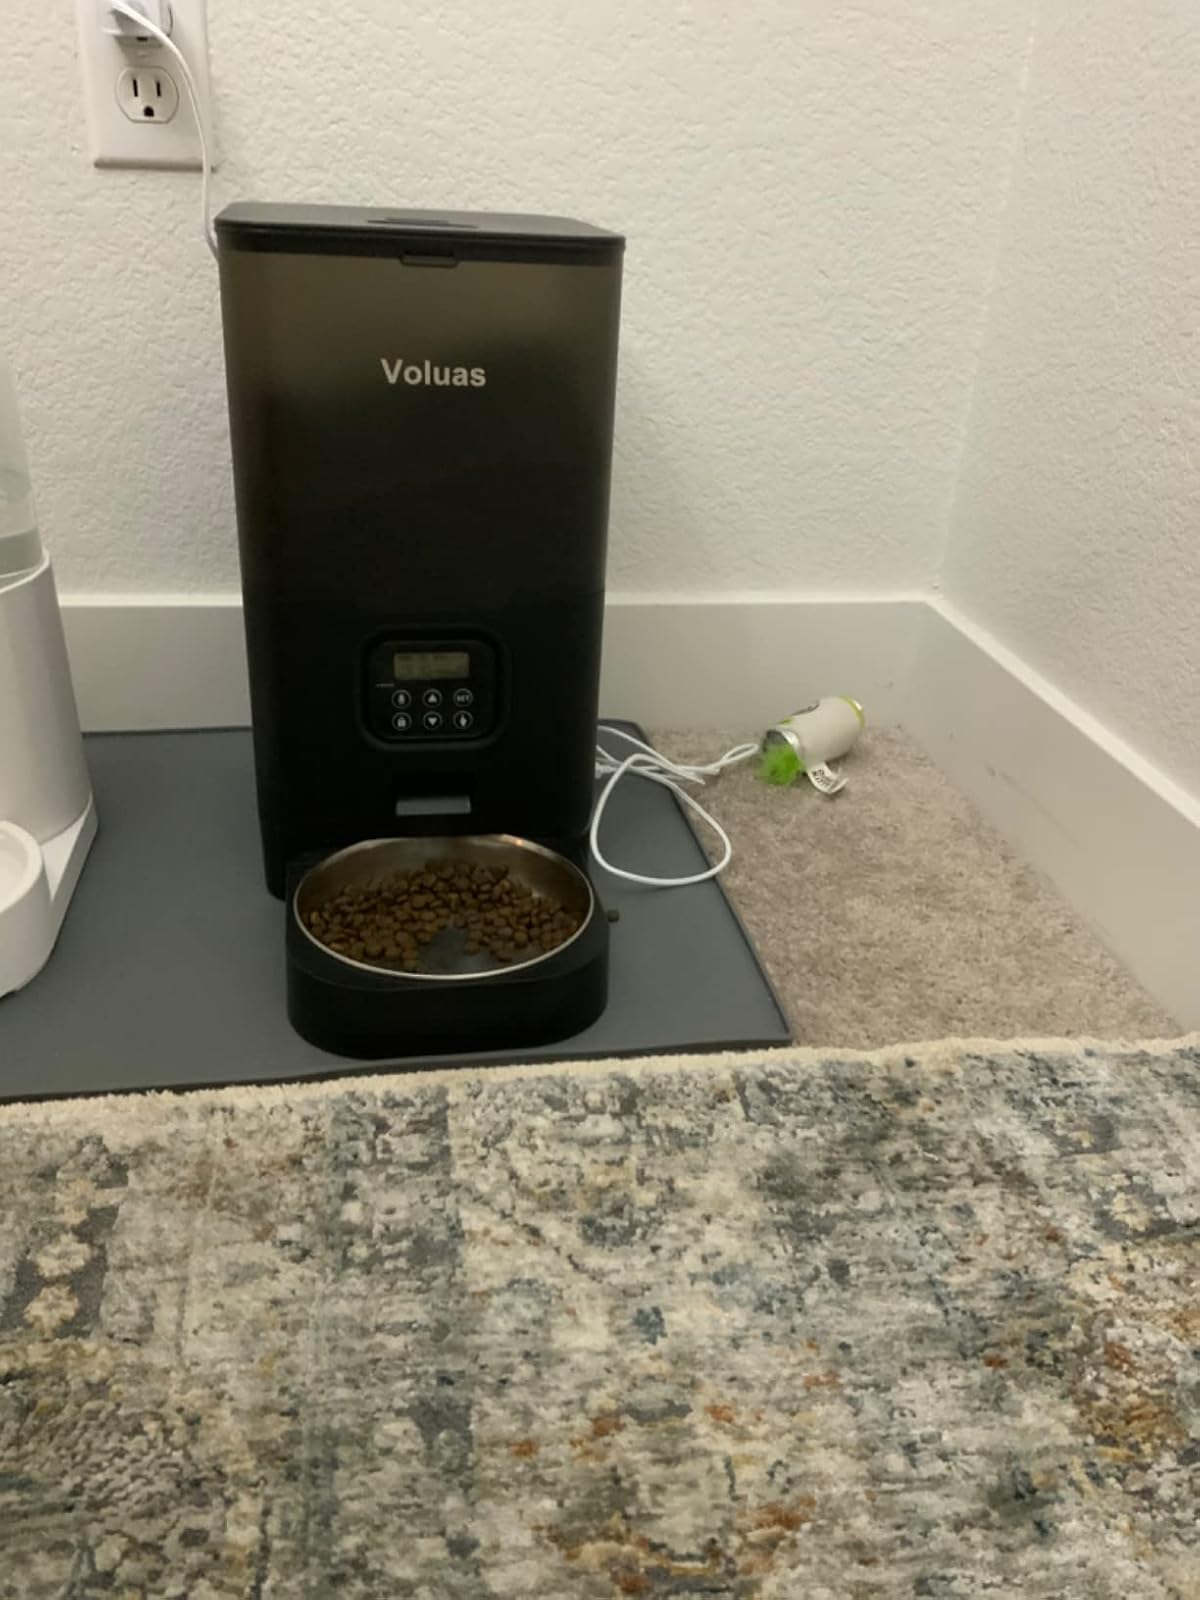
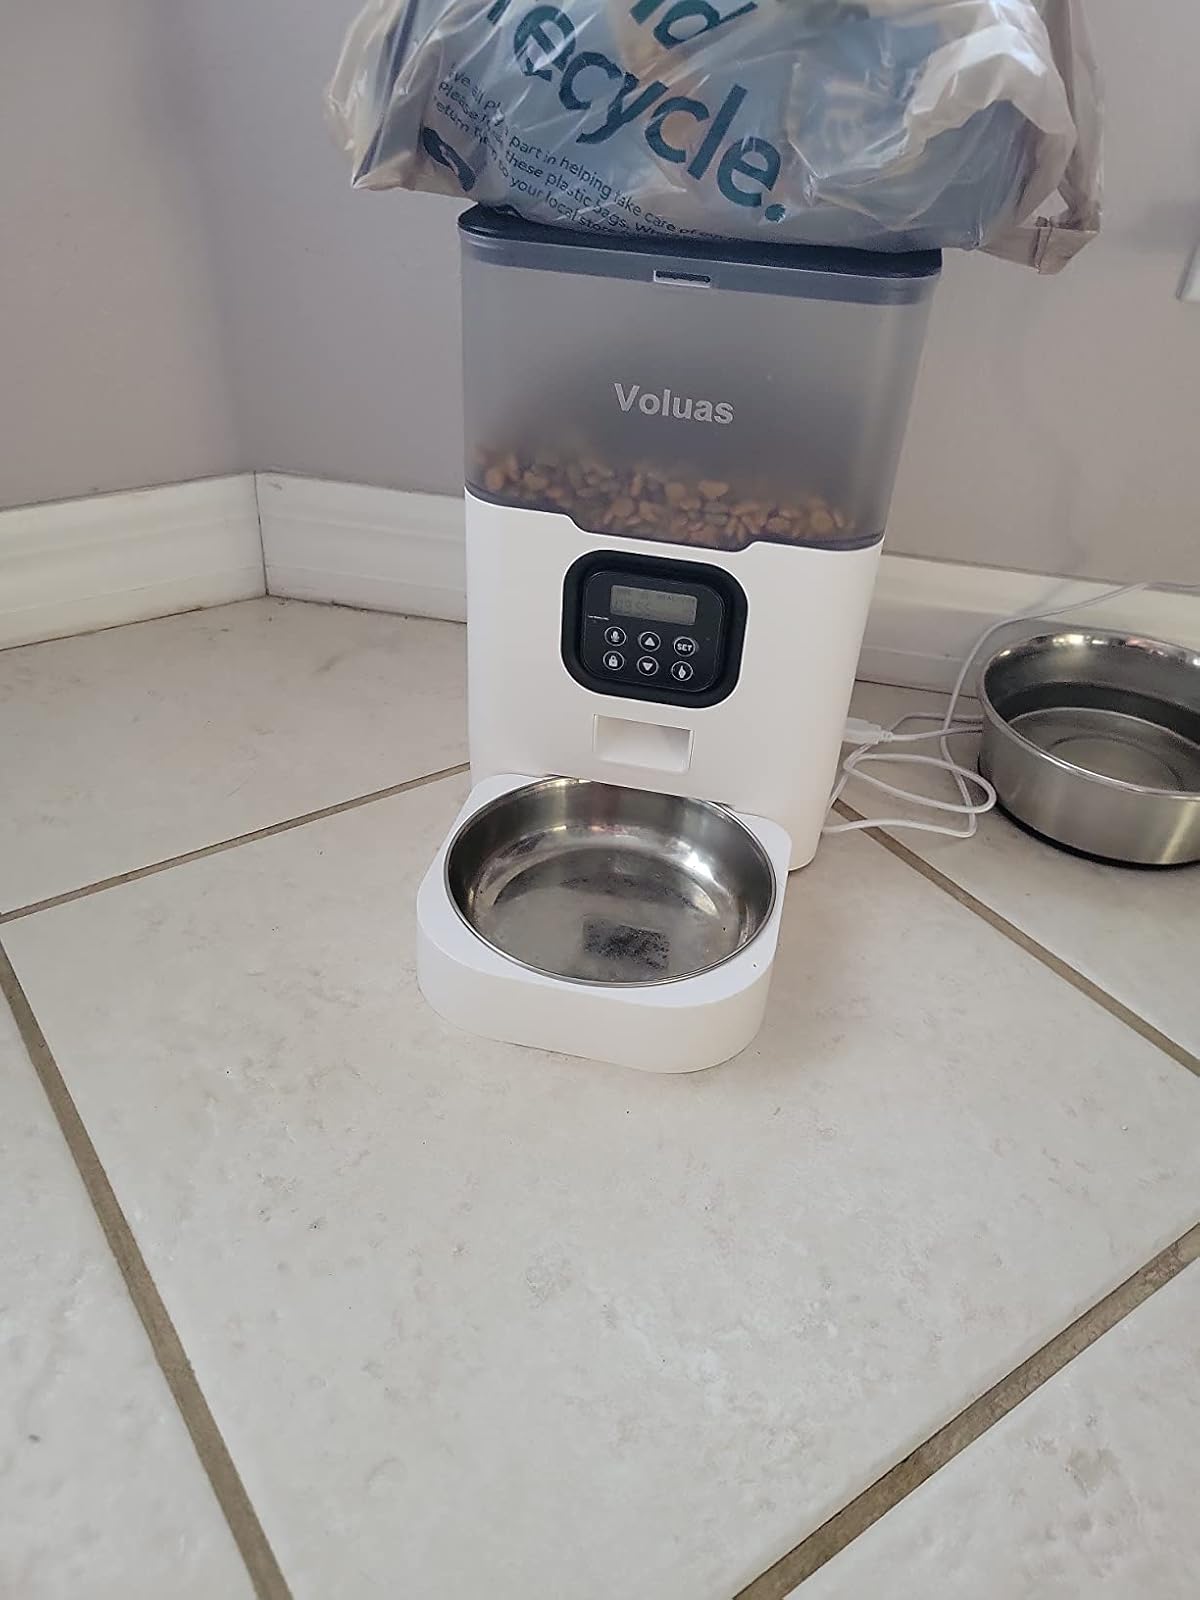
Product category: items_feeder
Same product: no